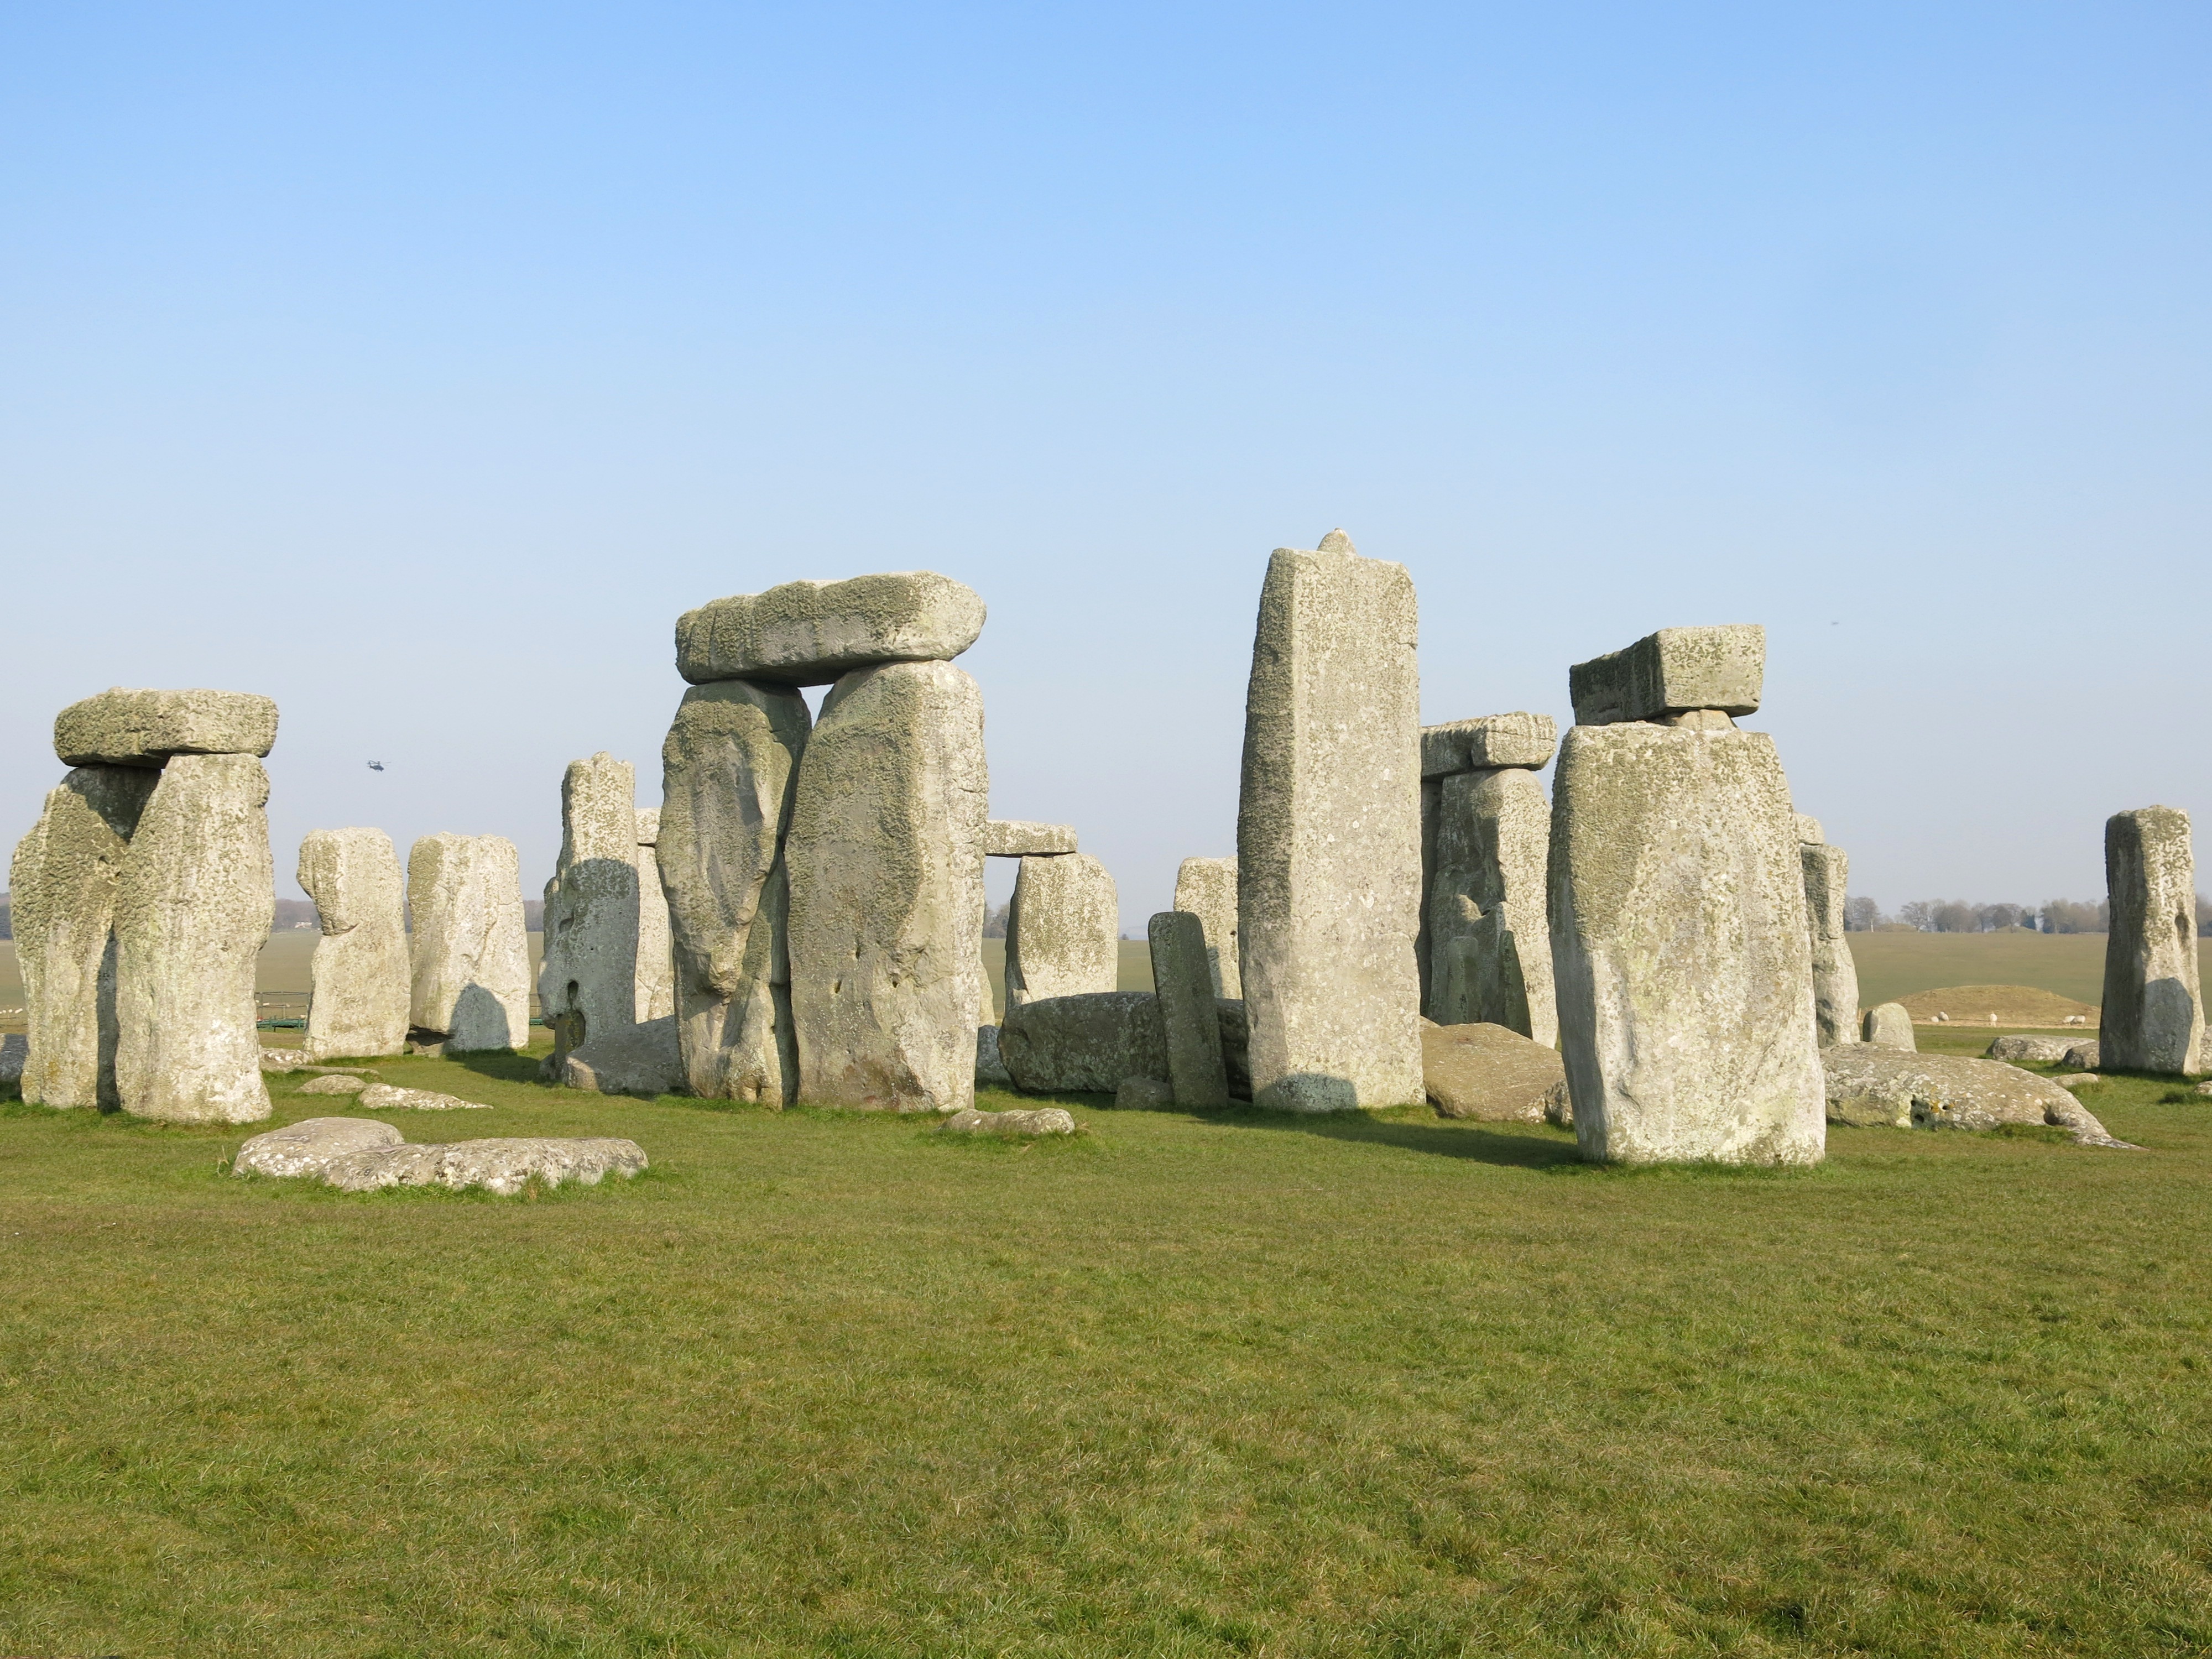
landscape, stone, monument, travel, ancient, tourism, uk, england, ruins, britain, prehistoric, stonehenge, monolith, wiltshire, archaeological site, unesco world heritage site, stone circle, megalith, stone henge, historic site, ancient history